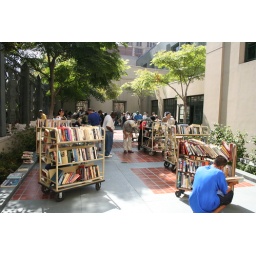
used book sale in flora thornton courtyard